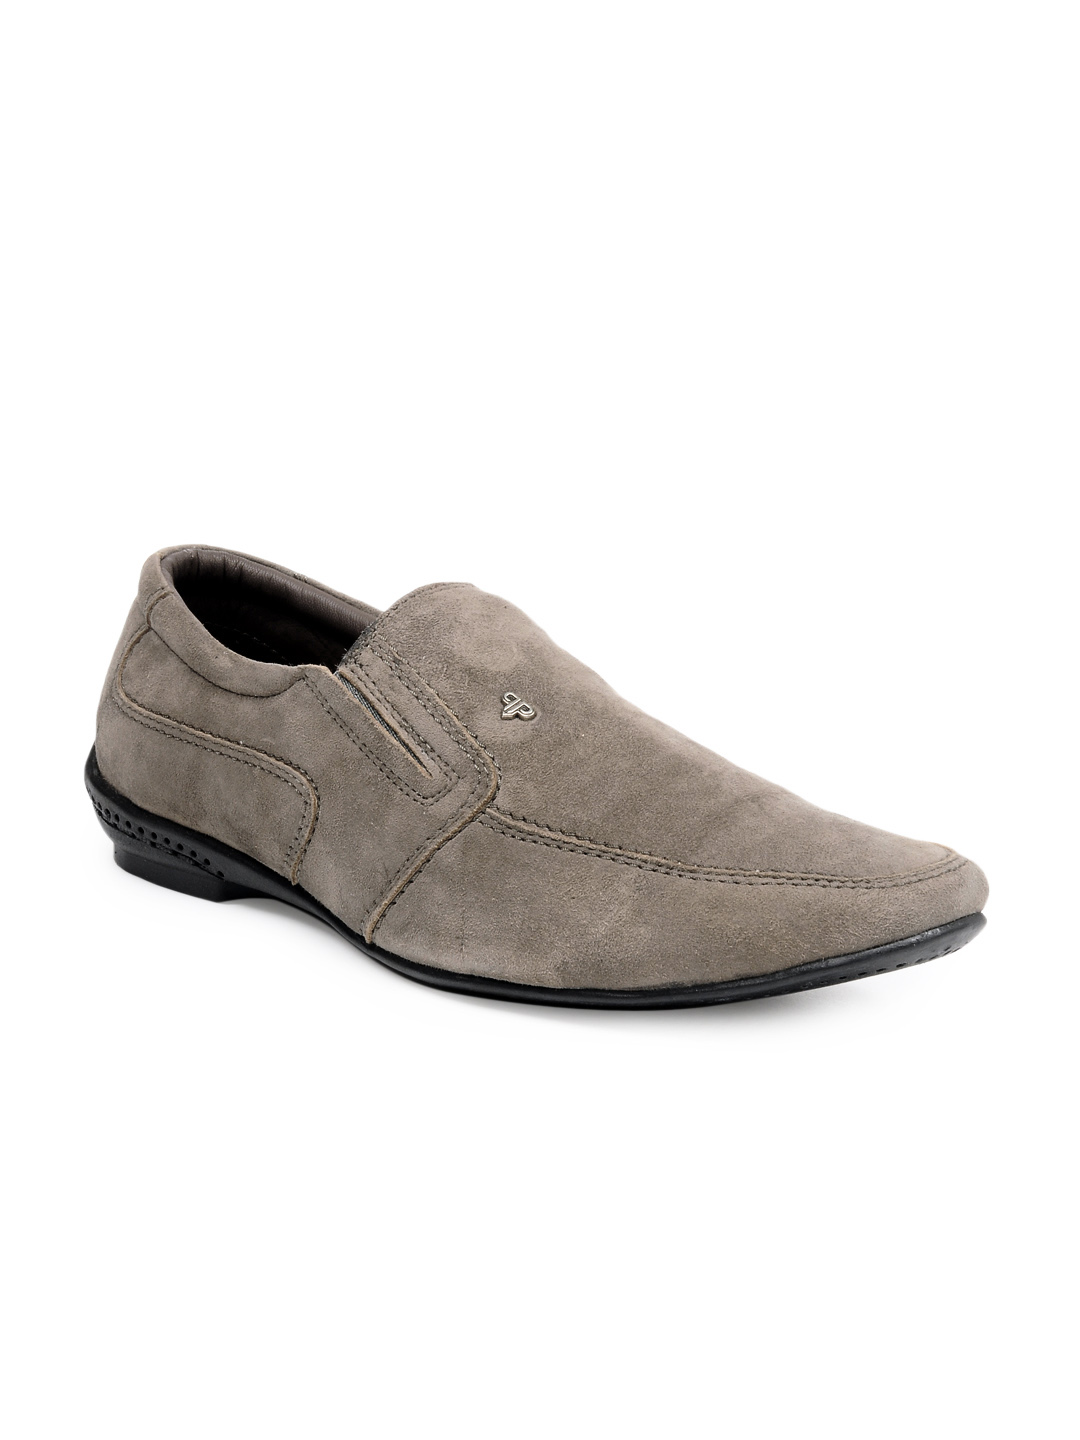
Provogue Men Grey Casual Shoes
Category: Footwear / Shoes / Casual Shoes
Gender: Men
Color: Grey
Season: Summer 2012
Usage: Casual